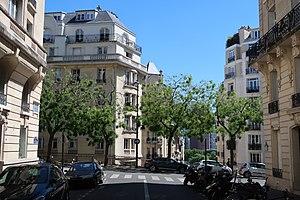
Intersection de l'avenue du Colonel-Bonnet et de la rue Raynouard (Paris, 16e).
L’avenue du Colonel-Bonnet est une voie du 16ᵉ arrondissement de Paris, en France.